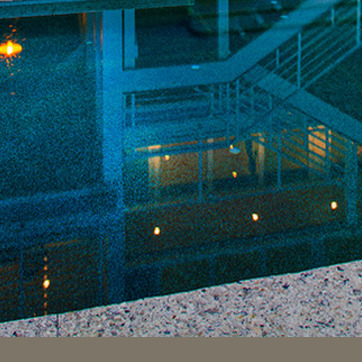
Material: water